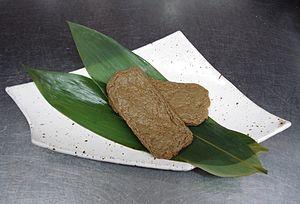
Jakoten est un produit originaire de Uwajima, dans le sud de la préfecture d'Ehime. Le jakoten a une longue histoire et est consommé depuis la période Edo. Il est constitué de petits poissons qui sont mixés puis frits.